Paul Stoller

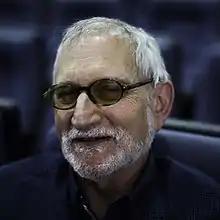
Paul Stoller in 2018.

Paul Stoller (born January 25, 1947) is an American cultural anthropologist. He is a professor of anthropology at West Chester University in West Chester, Pennsylvania.